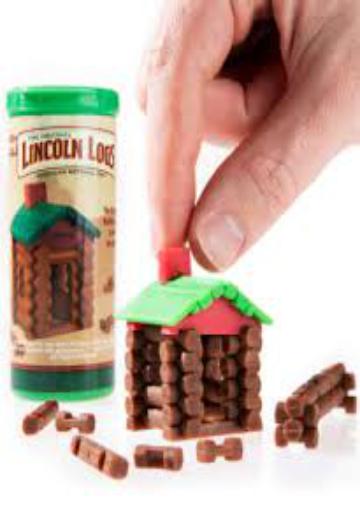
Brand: lincoln logs
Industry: Leisure